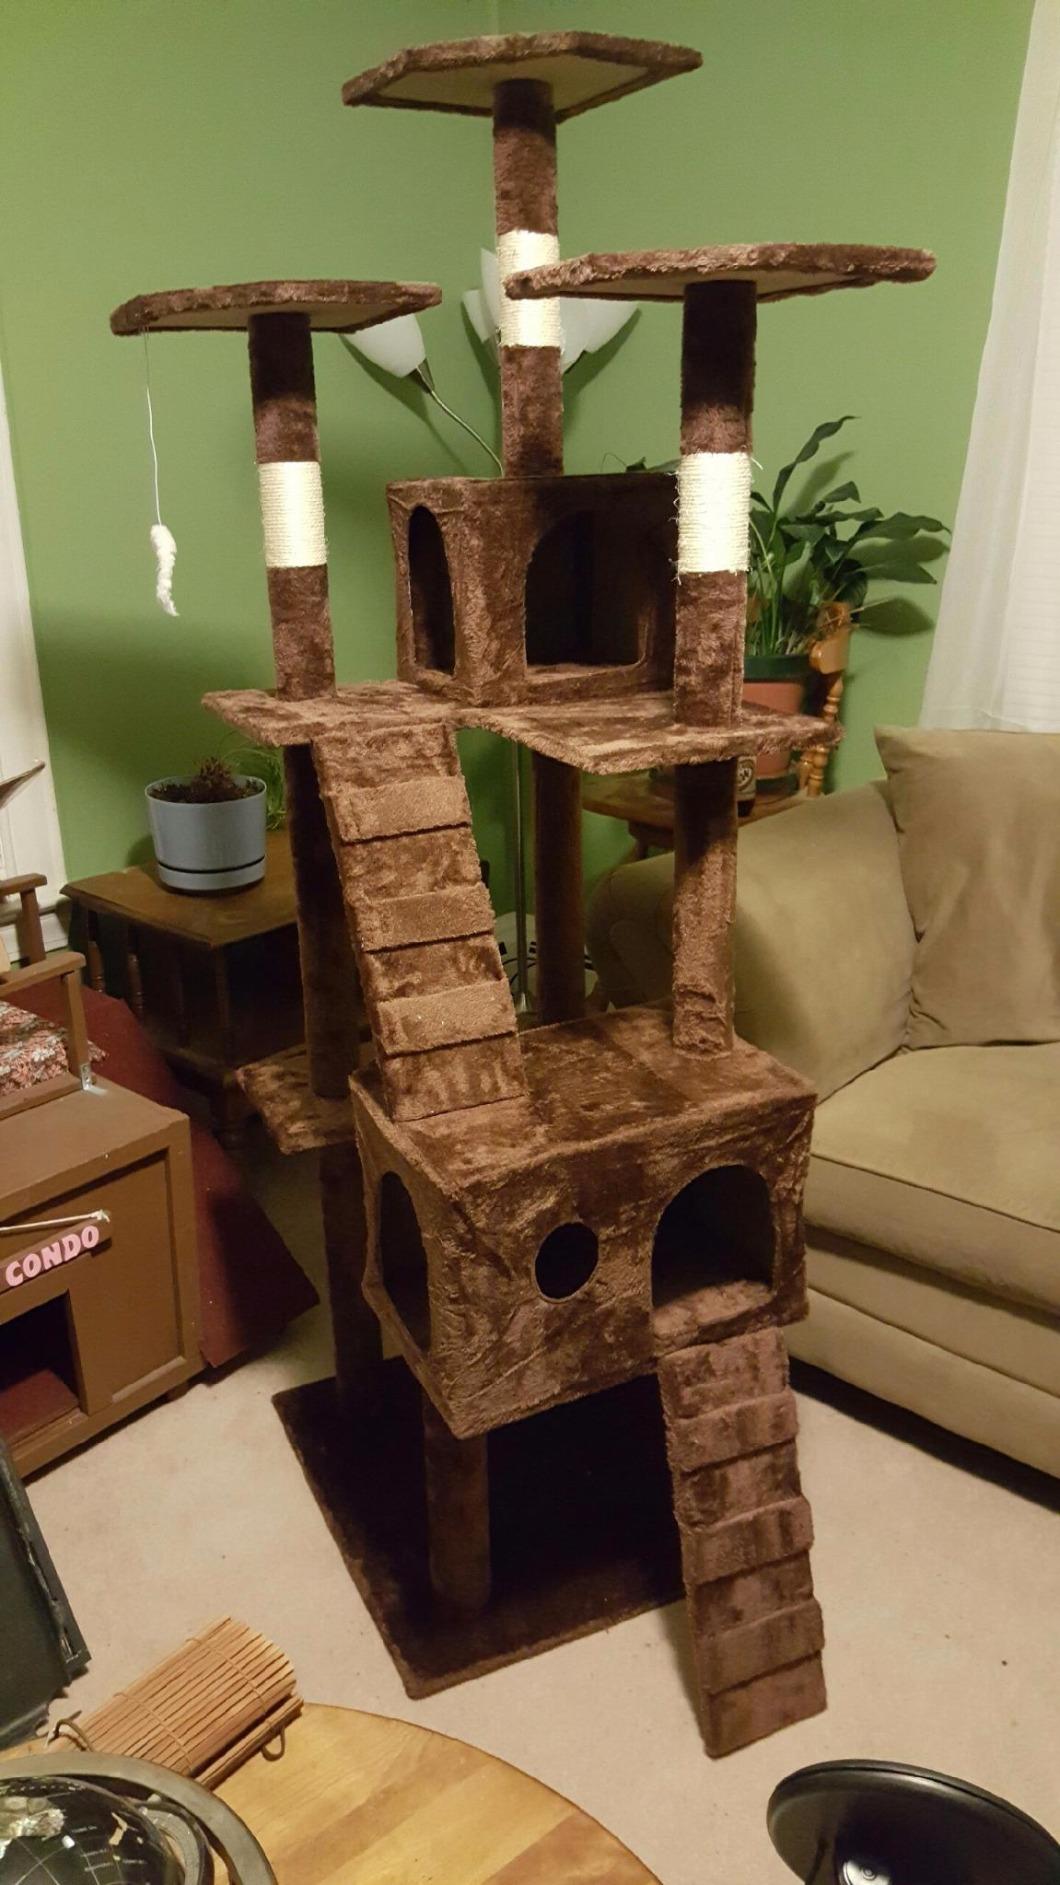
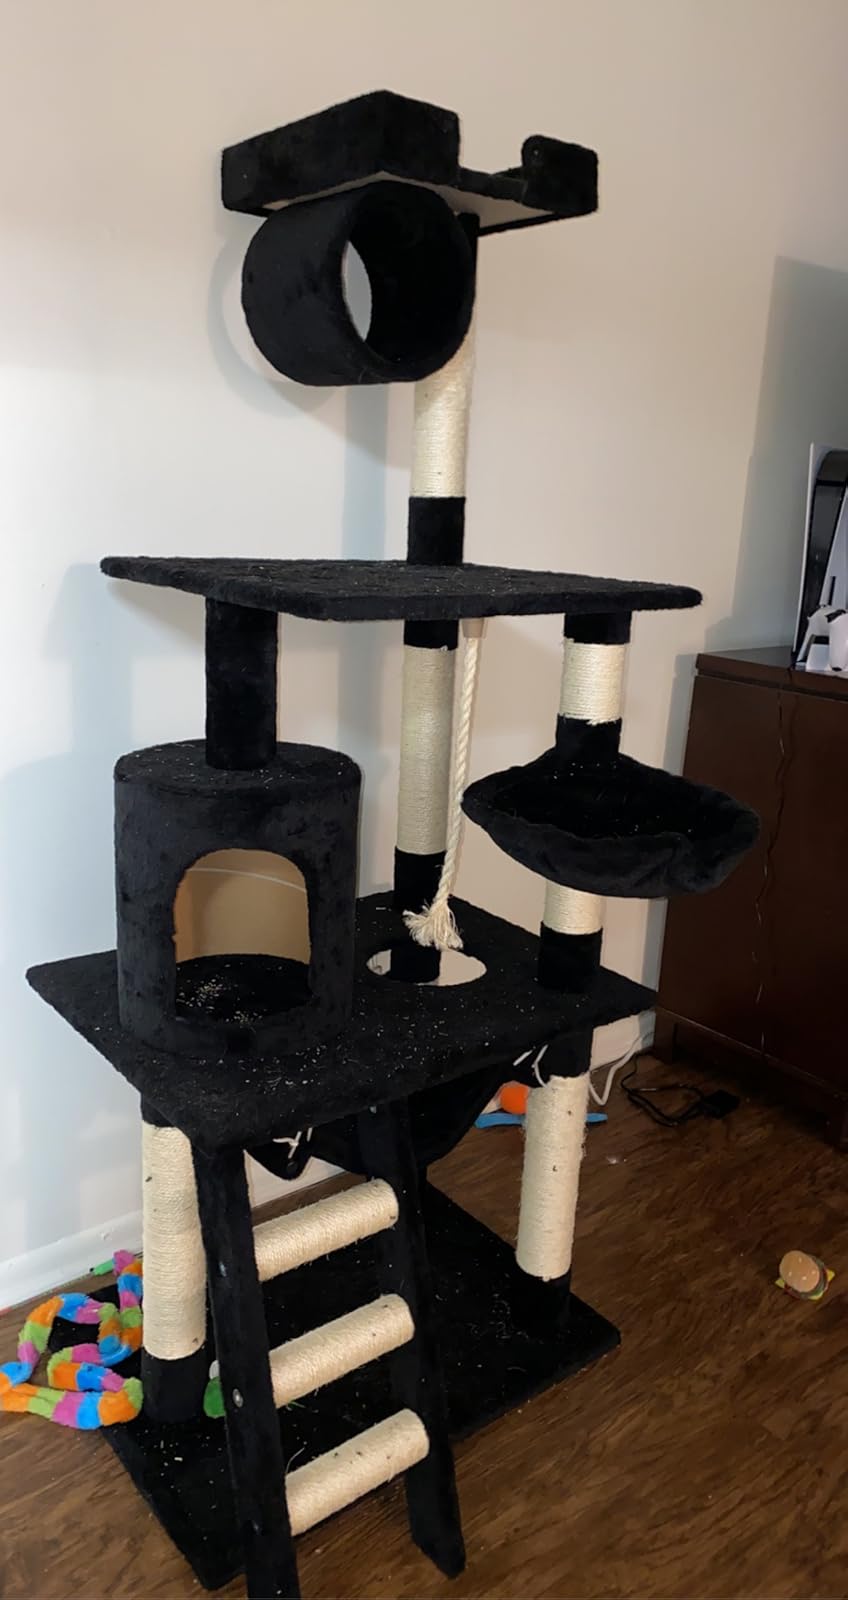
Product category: items_cat tree
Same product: no